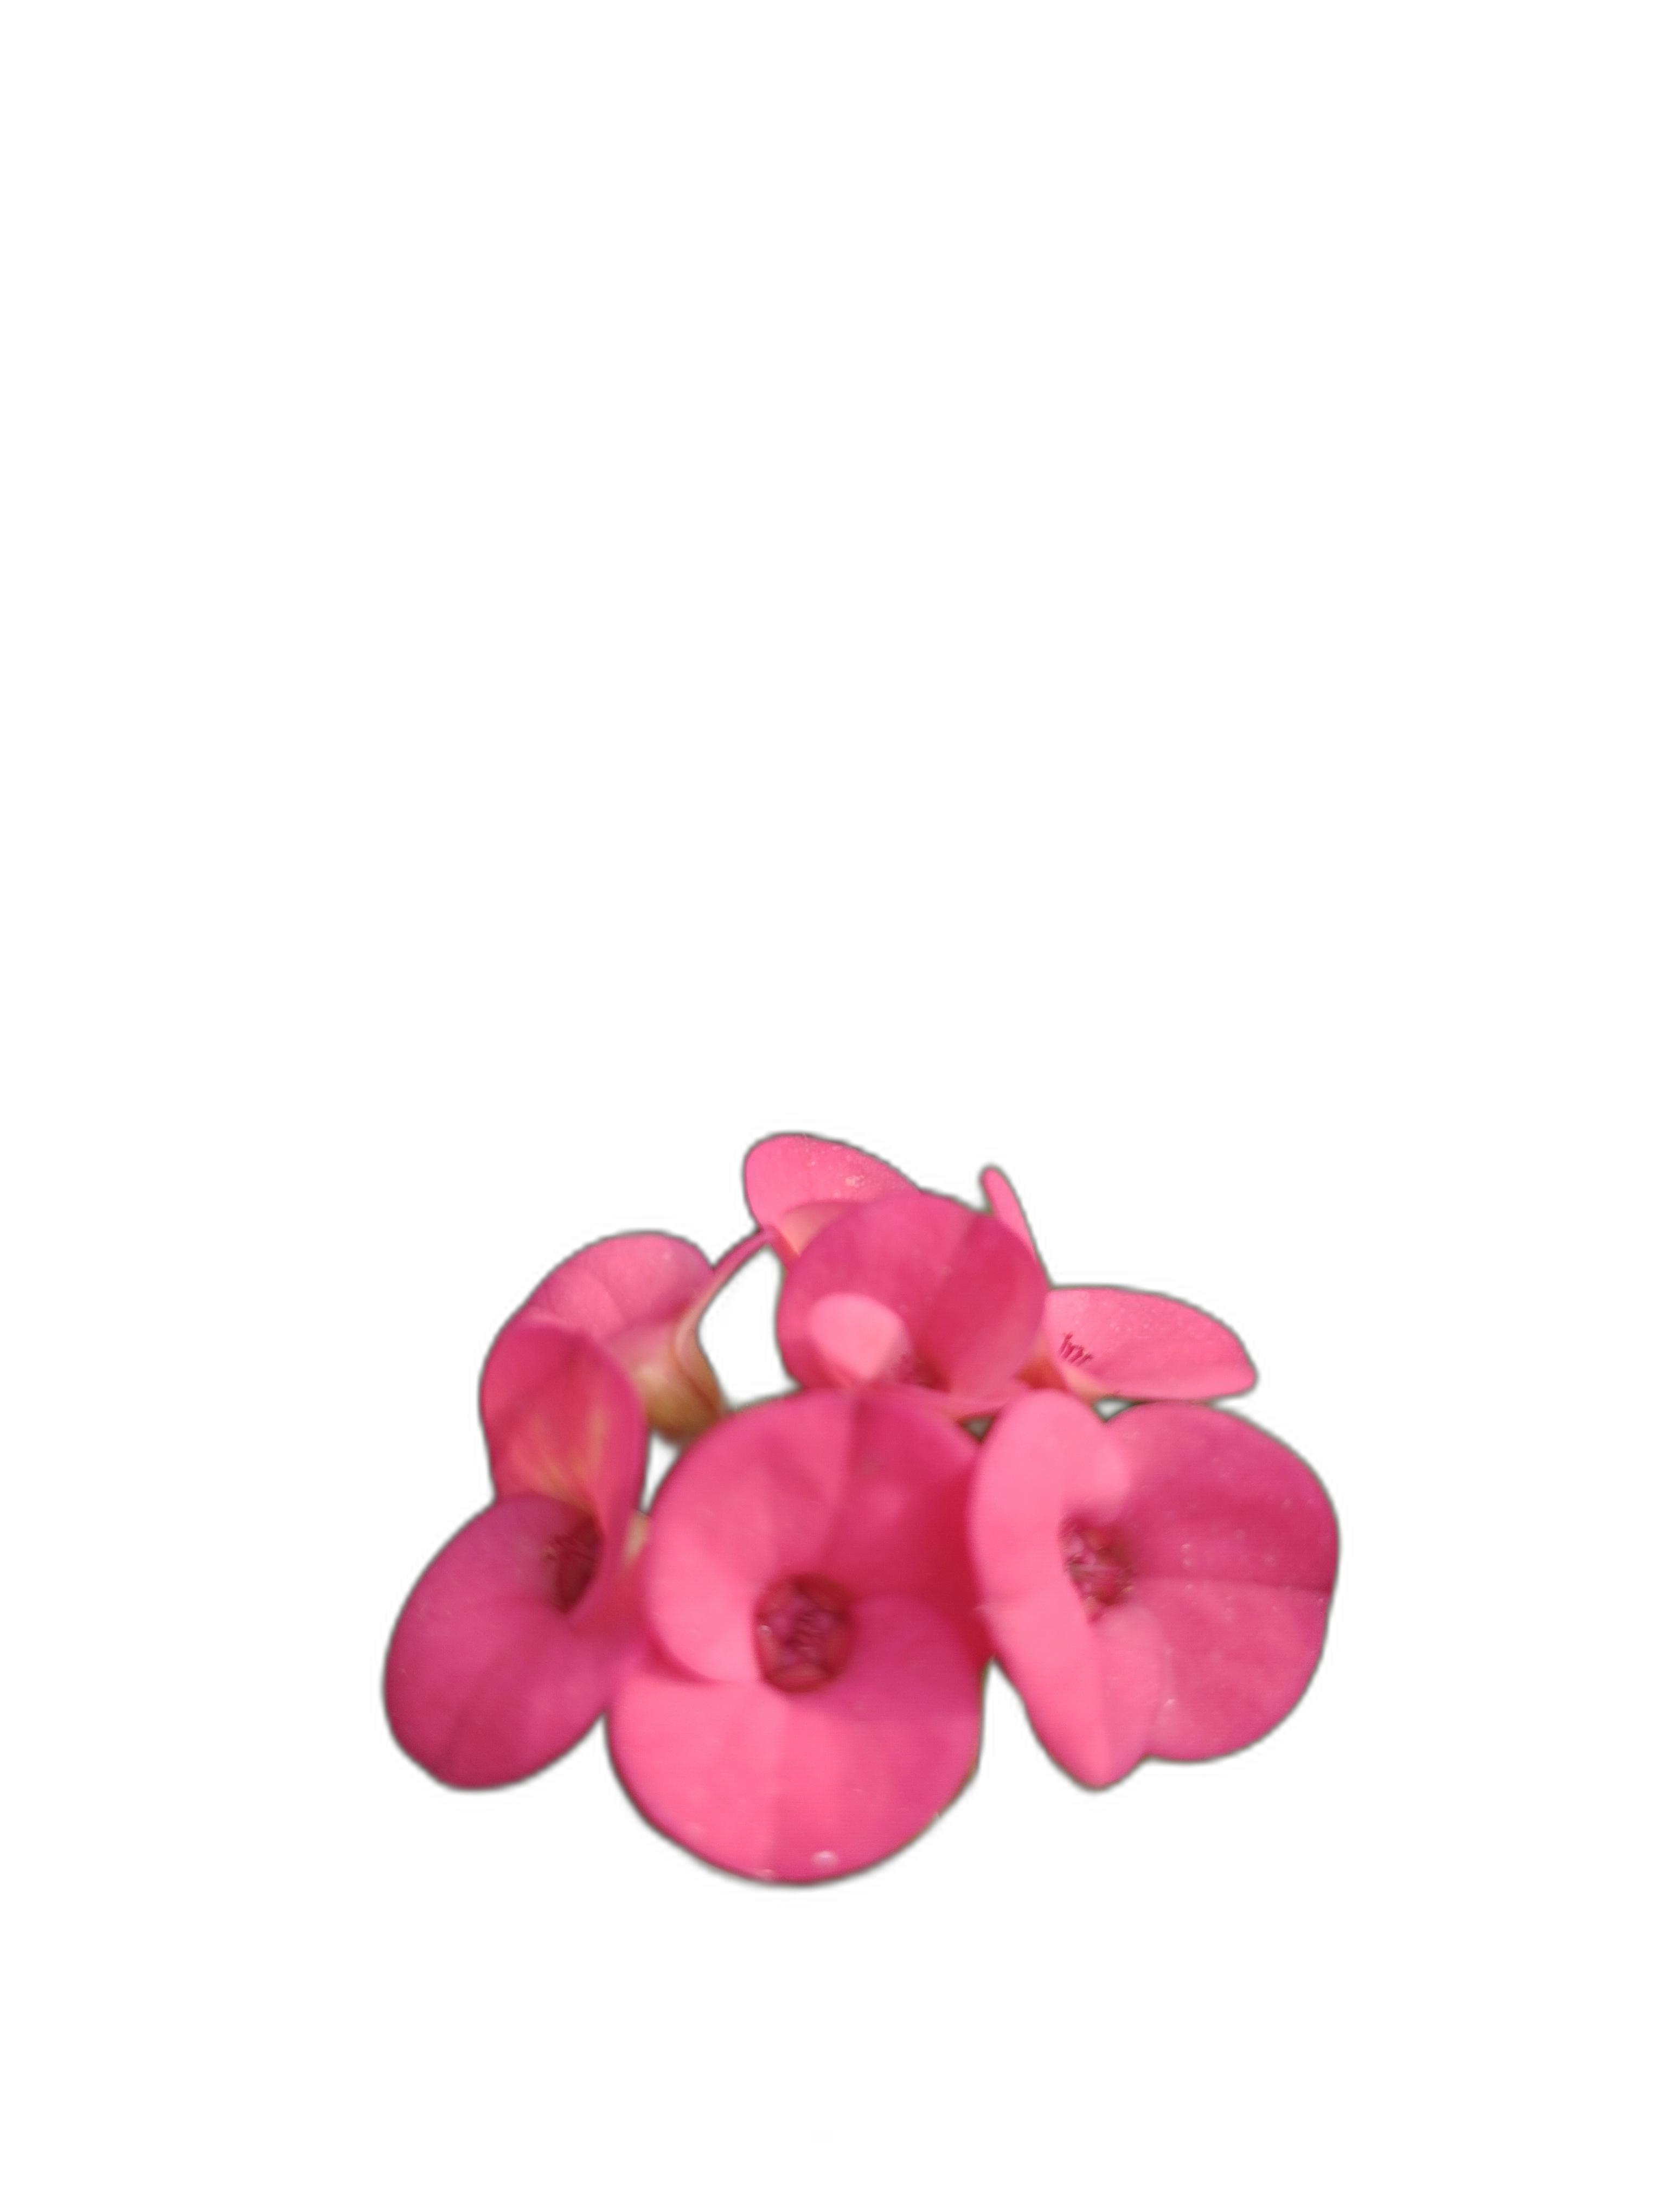
Label: Crown of thorns